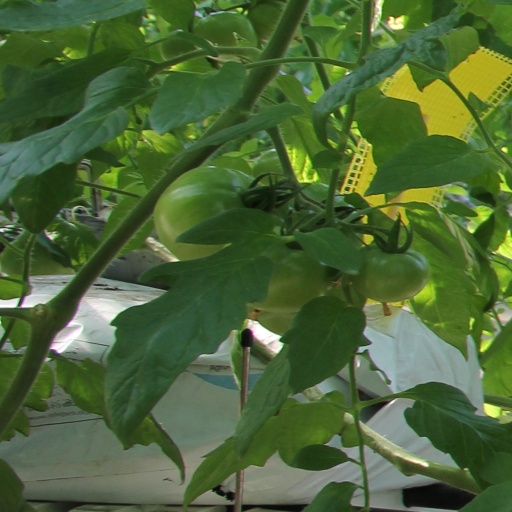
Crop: tomato